Namibian Air Force

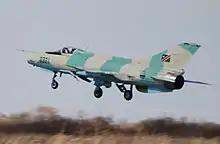
An F-7 on takeoff

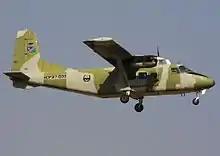
A Harbin Y-12 on final approach

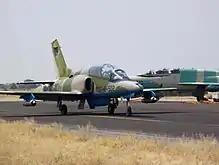
K-8 taxiing with centerline gun pod and rocket pods attached

List of bases of the Namibian Air Force